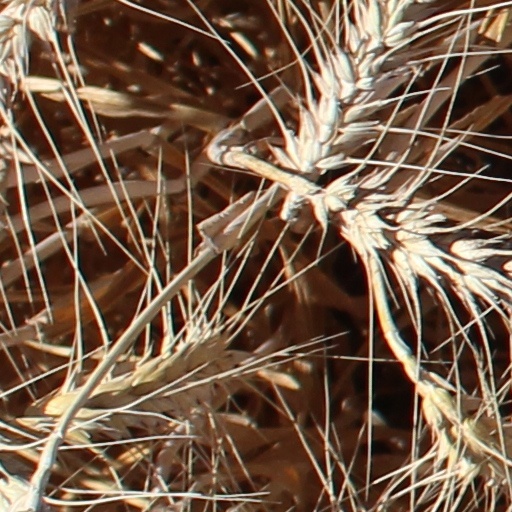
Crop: wheat